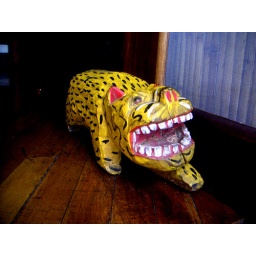
How they keep doors open in the mountains of Belize.